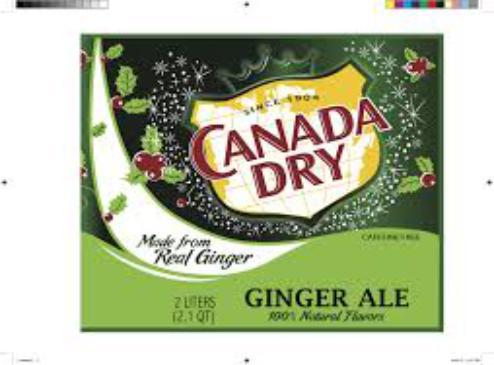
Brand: Canada Dry
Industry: Food